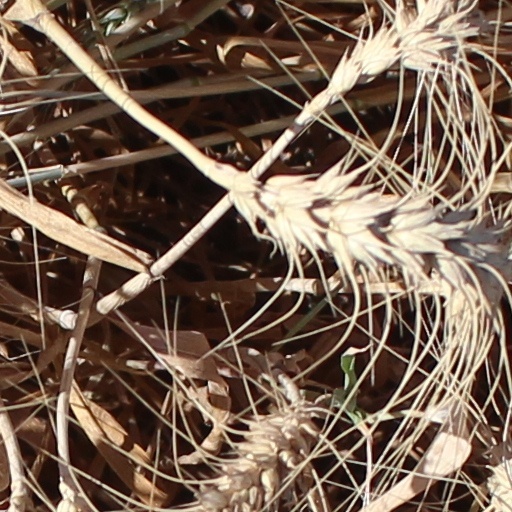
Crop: wheat